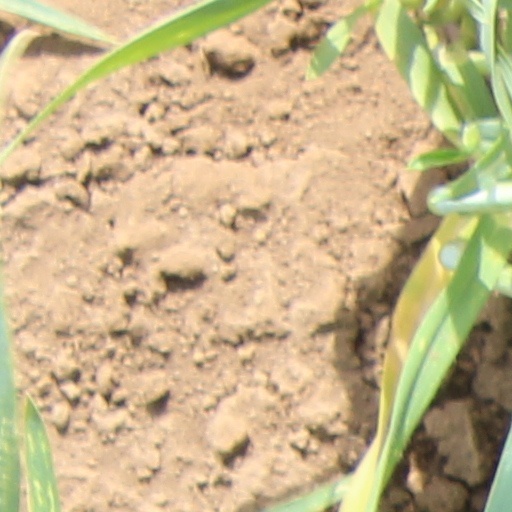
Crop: wheat